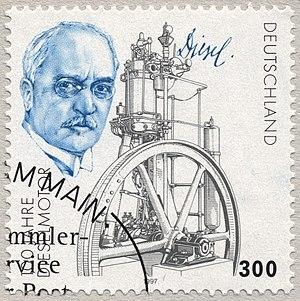
La Bavière, plus vaste Land fédéral allemand, a une histoire millénaire qui prend racine dans le passé romain puis germanique de la région. De la période franque, naît en 1180 une entité politique dont la destinée est liée à celle de la Maison de Wittelsbach qui lui donne ses armes et dont sont issus ses souverains jusqu'au terme de la Première Guerre mondiale. La Bavière est un sujet et un acteur important sinon majeur du Saint-Empire et des entités allemandes y succédant jusqu'à l'État fédéral actuel.
Rudolf Diesel est un ingénieur allemand, né le 18 mars 1858 à Paris et disparu dans la nuit du 29 au 30 septembre 1913 lors d'une traversée de la mer du Nord.
L'Histoire de la culture de l'arachide est marquée par l'utilisation de cette plante, à partir de la fin du XIXᵉ siècle, notamment pour sa transformation en huile, en savon et en beurre de cacahuètes. L'Afrique occidentale et l'Inde voient son exportation augmenter dans le dernier tiers du XIXᵉ siècle, après les tentatives infructueuses de développer sa culture dès le début du Second Empire pour des raisons géopolitique. Les rivalités européennes dans la colonisation de l'Afrique et de l'Inde, scandées par des politiques militaires puis protectionnistes, ont poussé le progrès agronomique et technique, en particulier après le percement du canal de Suez, qui a donné l'avantage à l'Inde, puis le déploiement du chemin de fer, qui a entraîné une monoculture en Afrique de l'Ouest, sur fond de maladie de l'arachidier en Inde. Ce progrès agronomique s'est ensuite accéléré avec l'indépendance des pays producteurs, au cours de la seconde partie du XXᵉ siècle, la transformation de l'arachide en huile étant de plus en plus liée à sa culture.